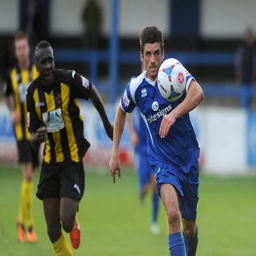
football player is ready for a player to come out insists